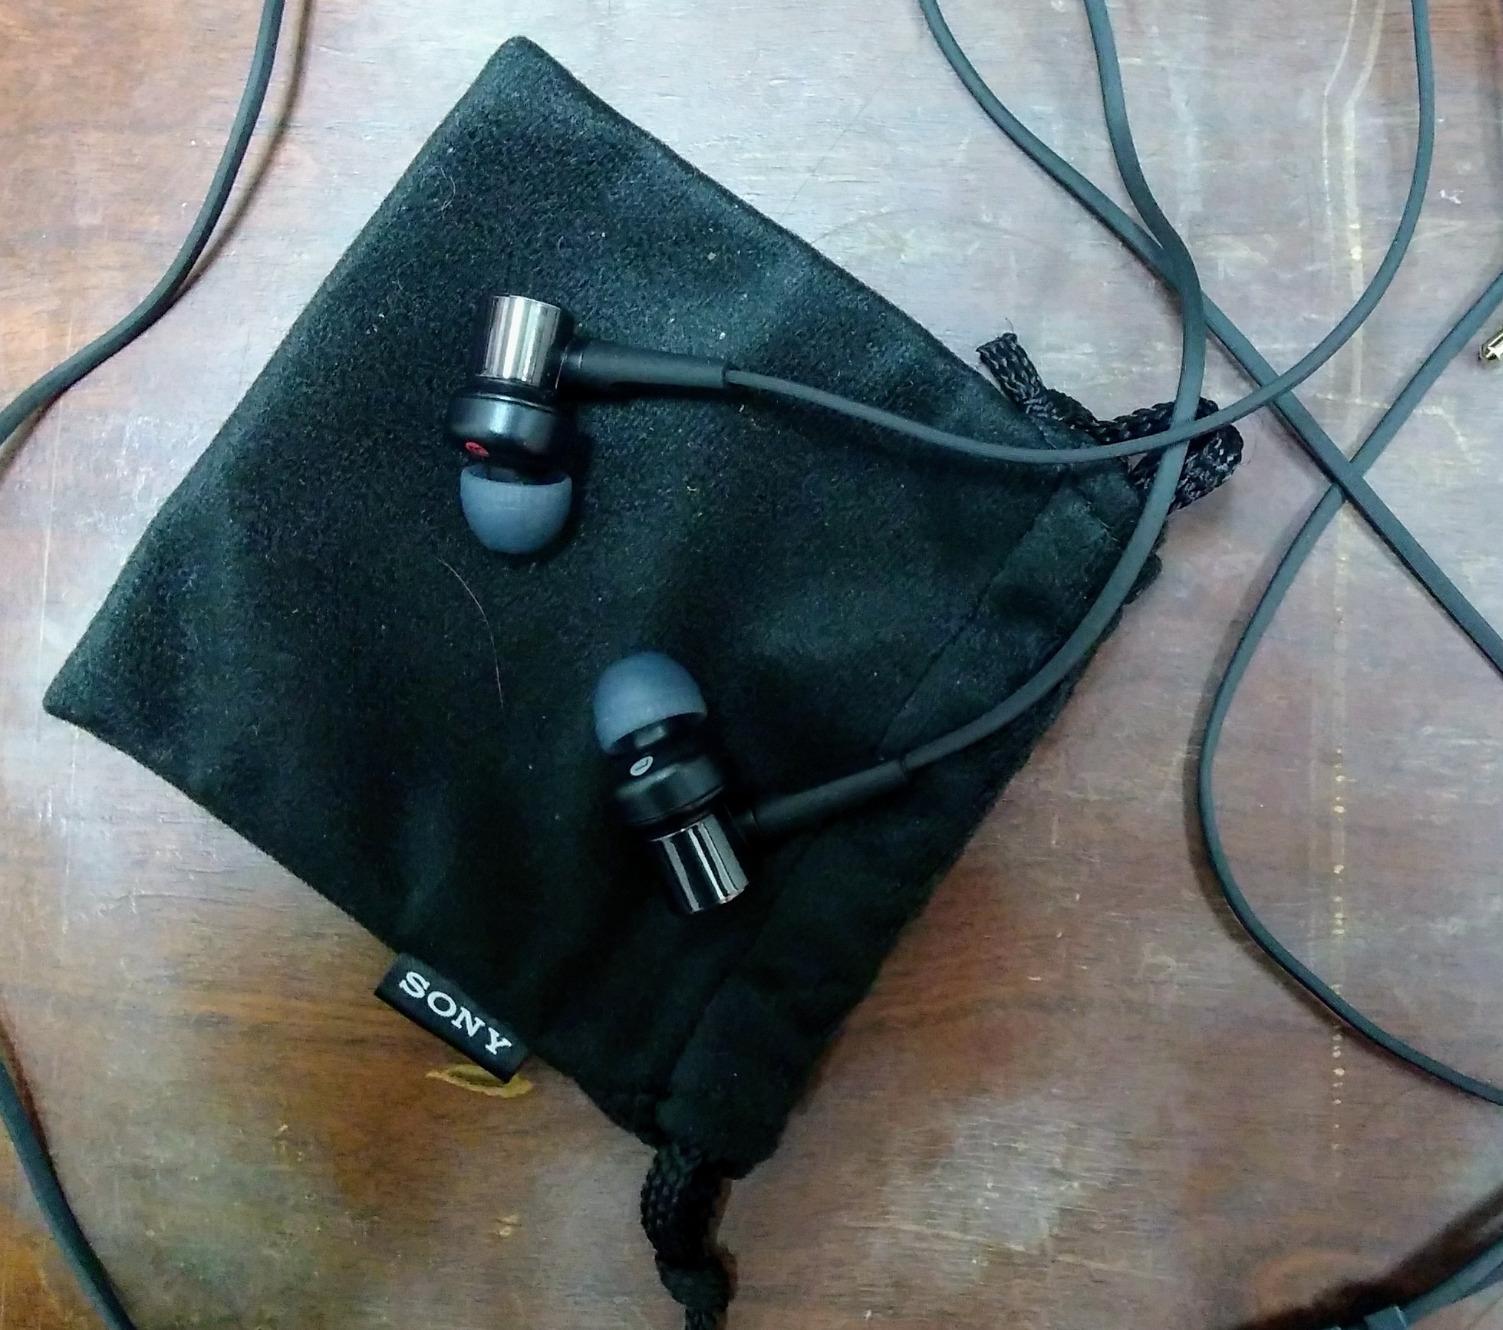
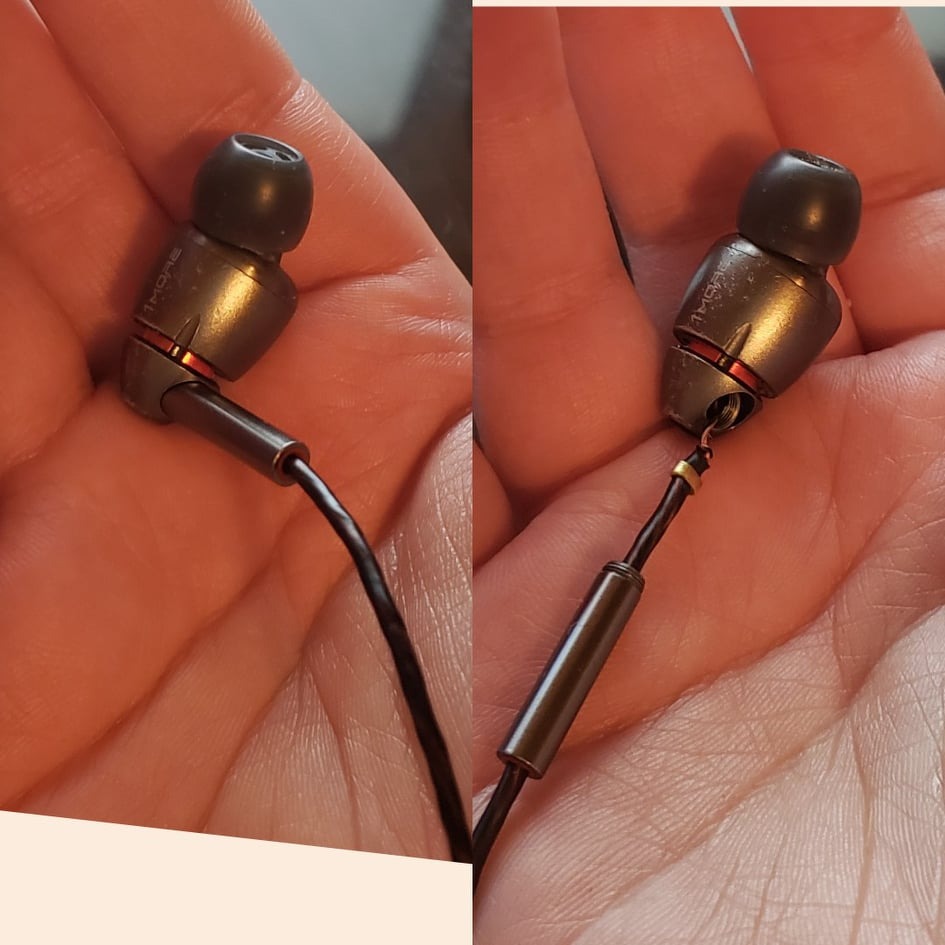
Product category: headphones
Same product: no